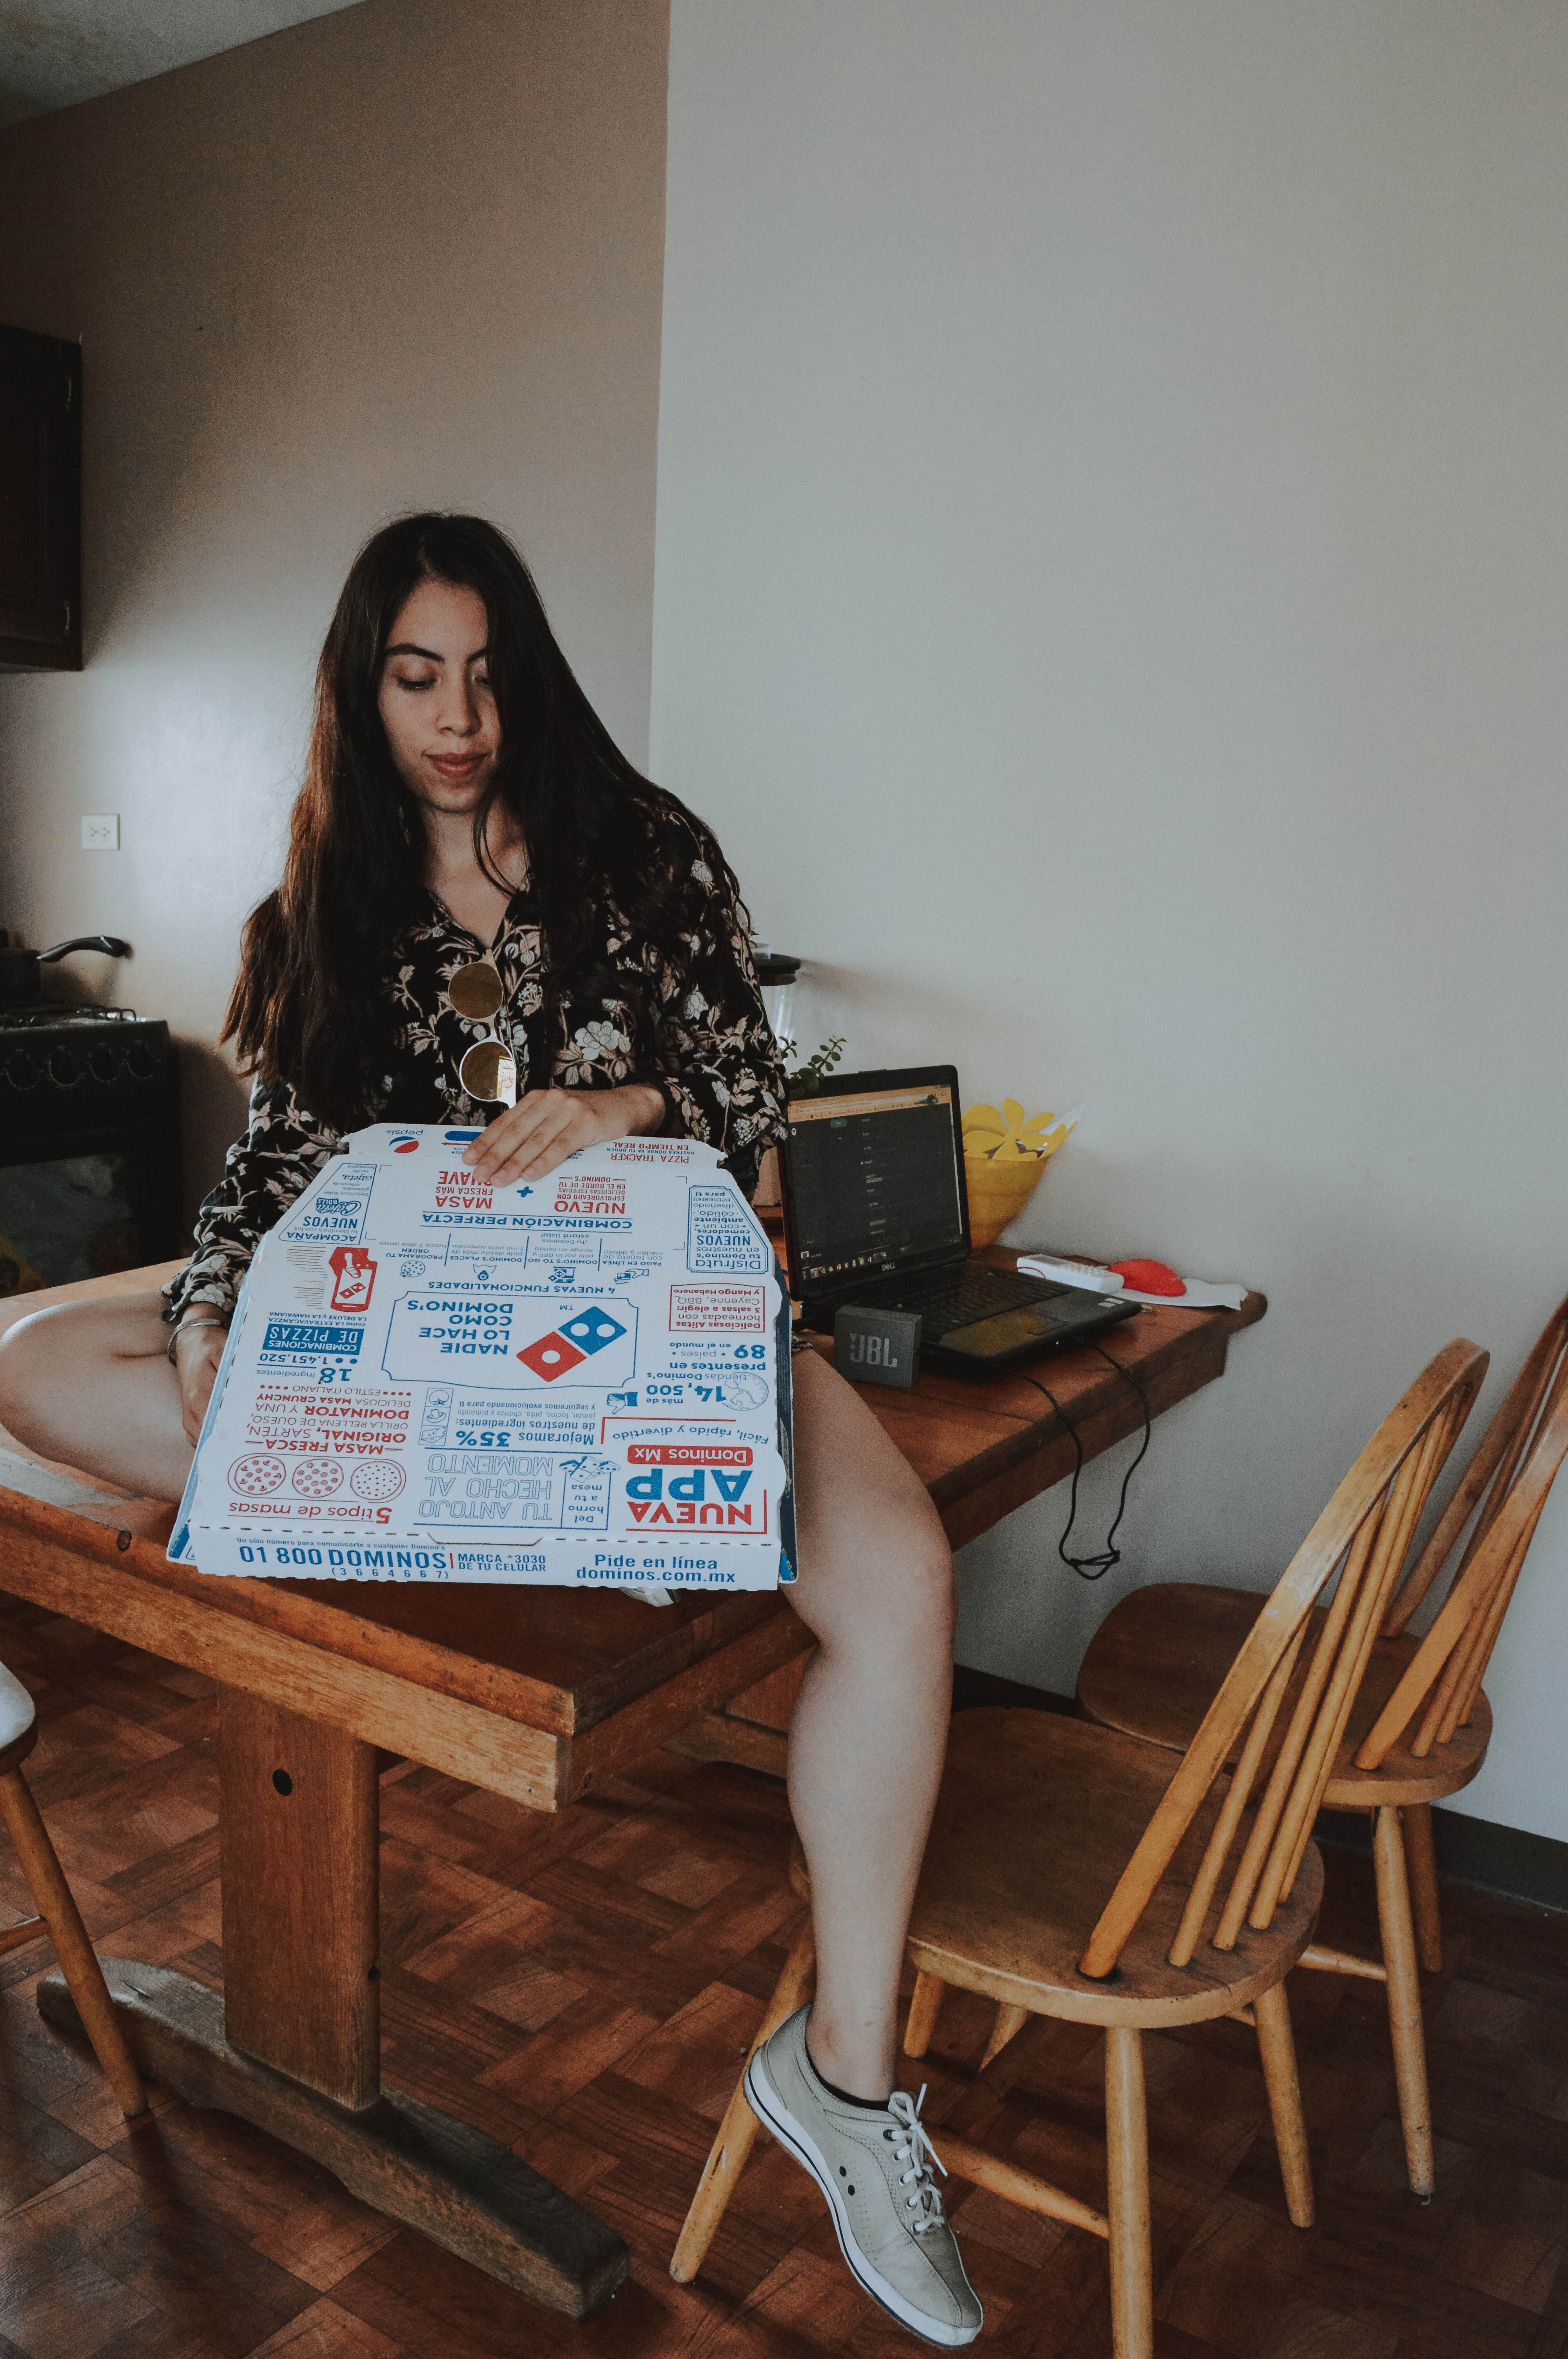
sitting, fashion, beauty, leg, room, t shirt, fashion design, table, long hair, textile, furniture, brown hair, model